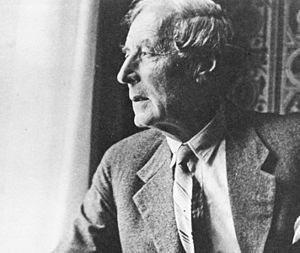
Ragnar Östberg
Ragnar Östberg var en svensk arkitekt, kunstner og møbelformgiver, der var professor i arkitektur ved Kungliga Konsthögskolans arkitektskole fra 1922 til 1932. Östberg blev kendt som en af de førende svenske arkitekter i begyndelsen af 1900-tallet og var blandt andet den skabende kraft bag Stockholms Stadshus.